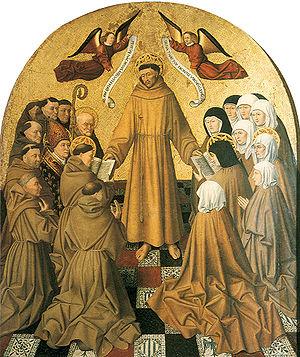
Colantonio, né Niccolò Antonio, est un peintre italien de la première Renaissance, actif entre 1440 et 1470 environ, qui a été le maître d'Antonello de Messine.